Louise Simonson

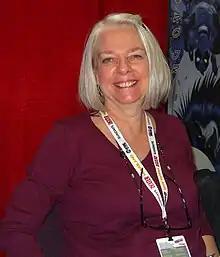
Simonson at the 2012 New York Comic Con

Louise Simonson (née Mary Louise Alexander; born September 26, 1946) is an American comic book writer and editor. She is best known for her work on comic book titles such as "Conan the Barbarian", "Power Pack", "X-Factor", "The New Mutants", "", and "Steel". She is often referred to by the nickname "Weezie". Among the comic characters she co-created are Cable, Steel, Power Pack, Rictor, Doomsday and the X-Men villain Apocalypse.